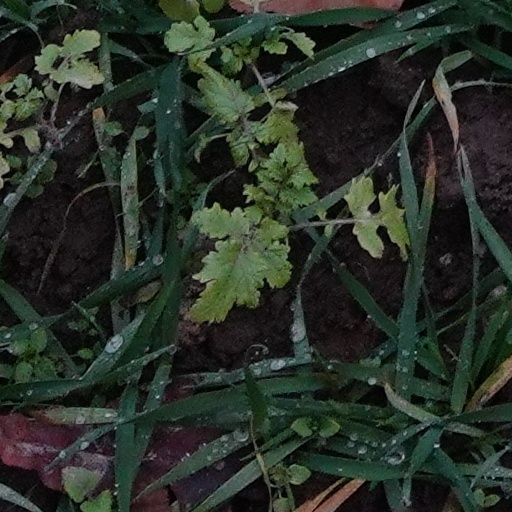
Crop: wheat